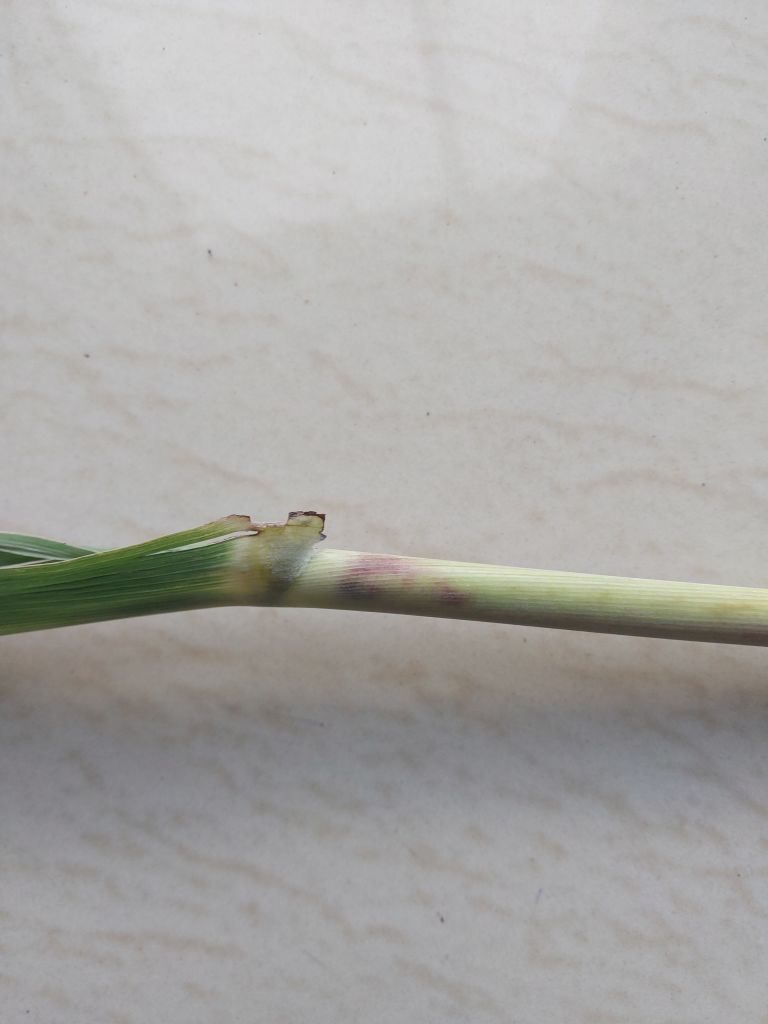
Label: Smut